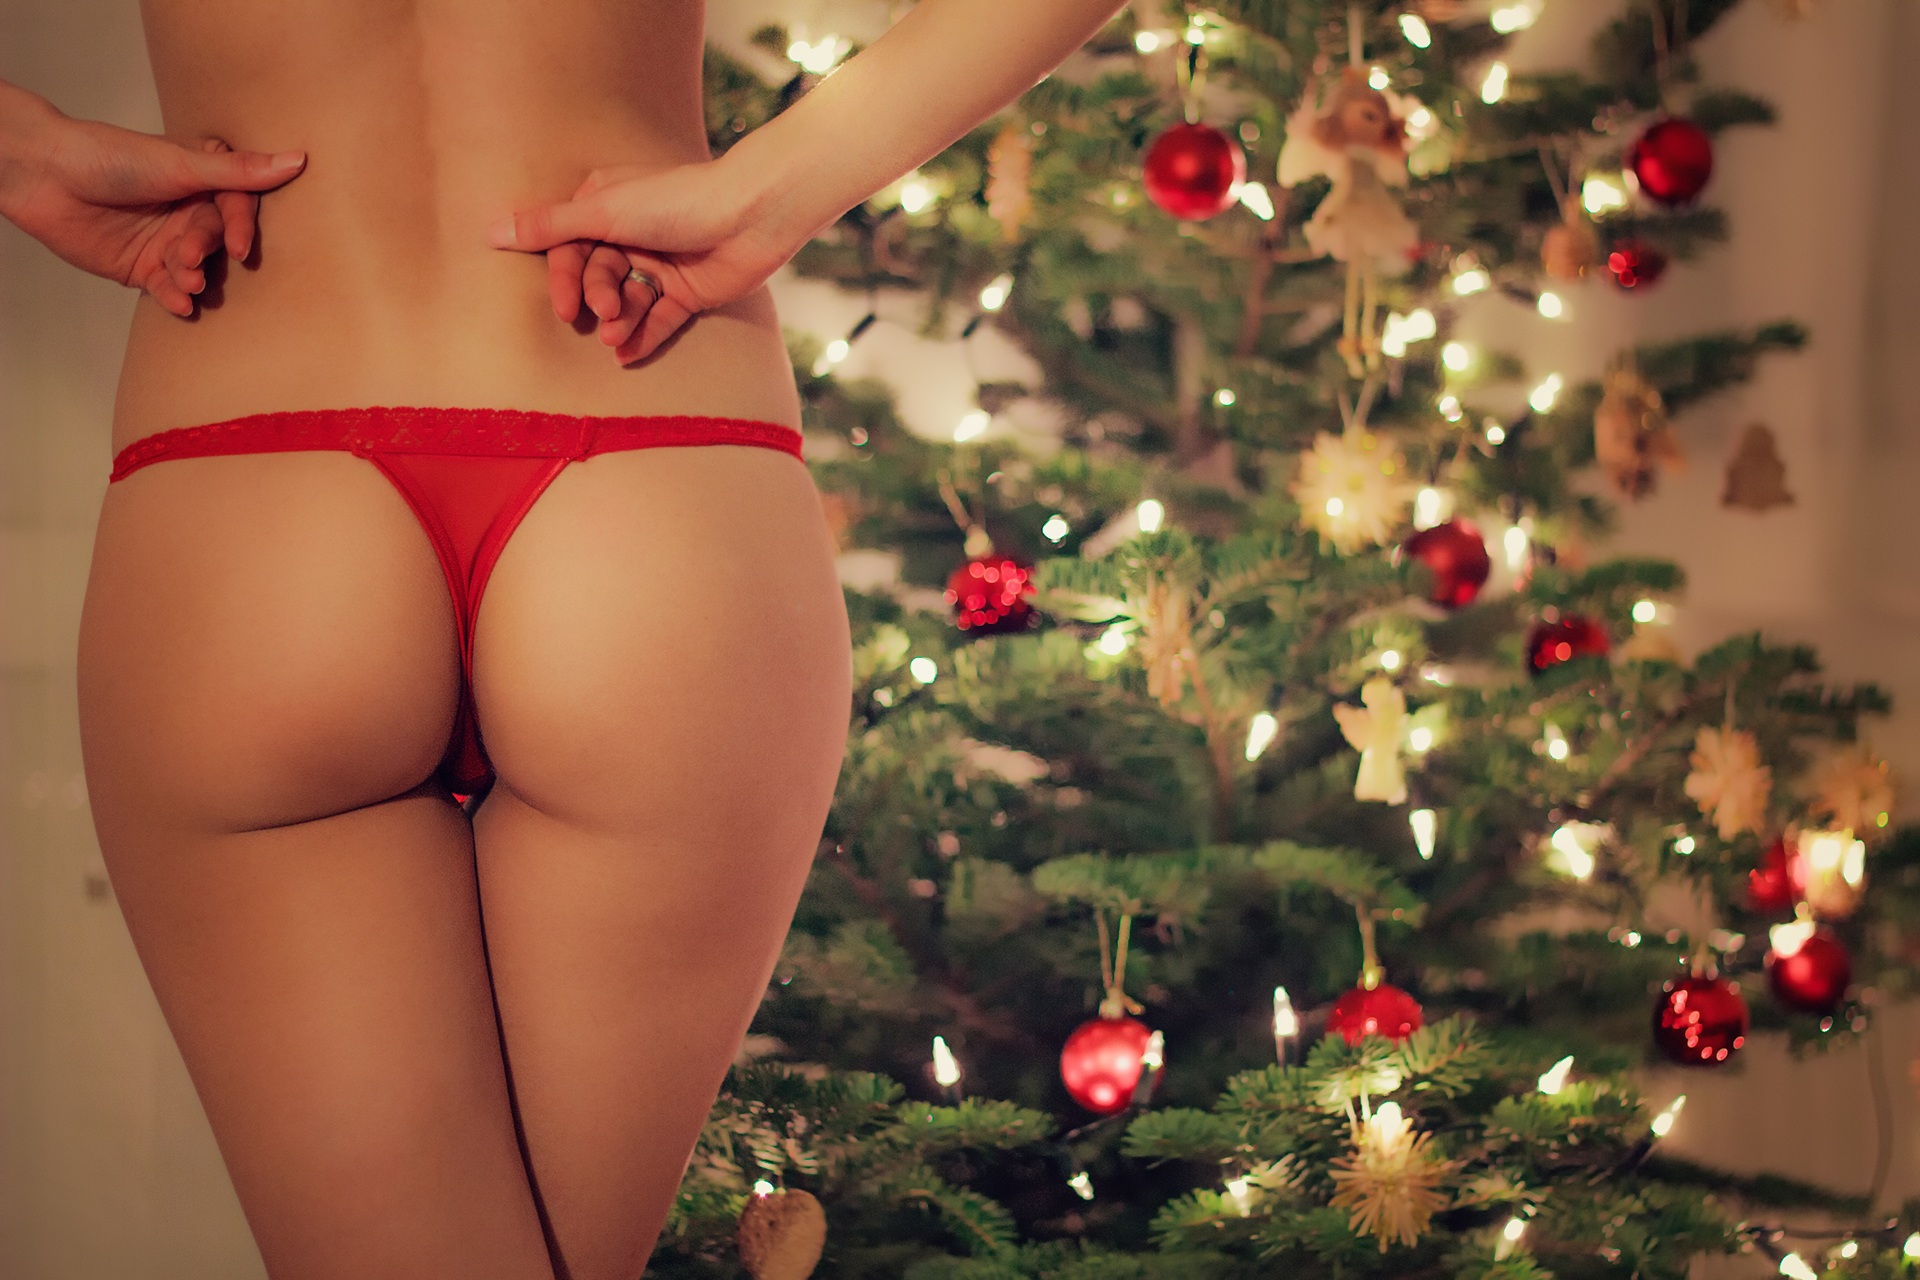
girl, woman, christmas, christmas tree, lingerie, sexy, buttocks, panties, abdomen, thong, underpants, undergarment, g string, sexy christmas, red thong